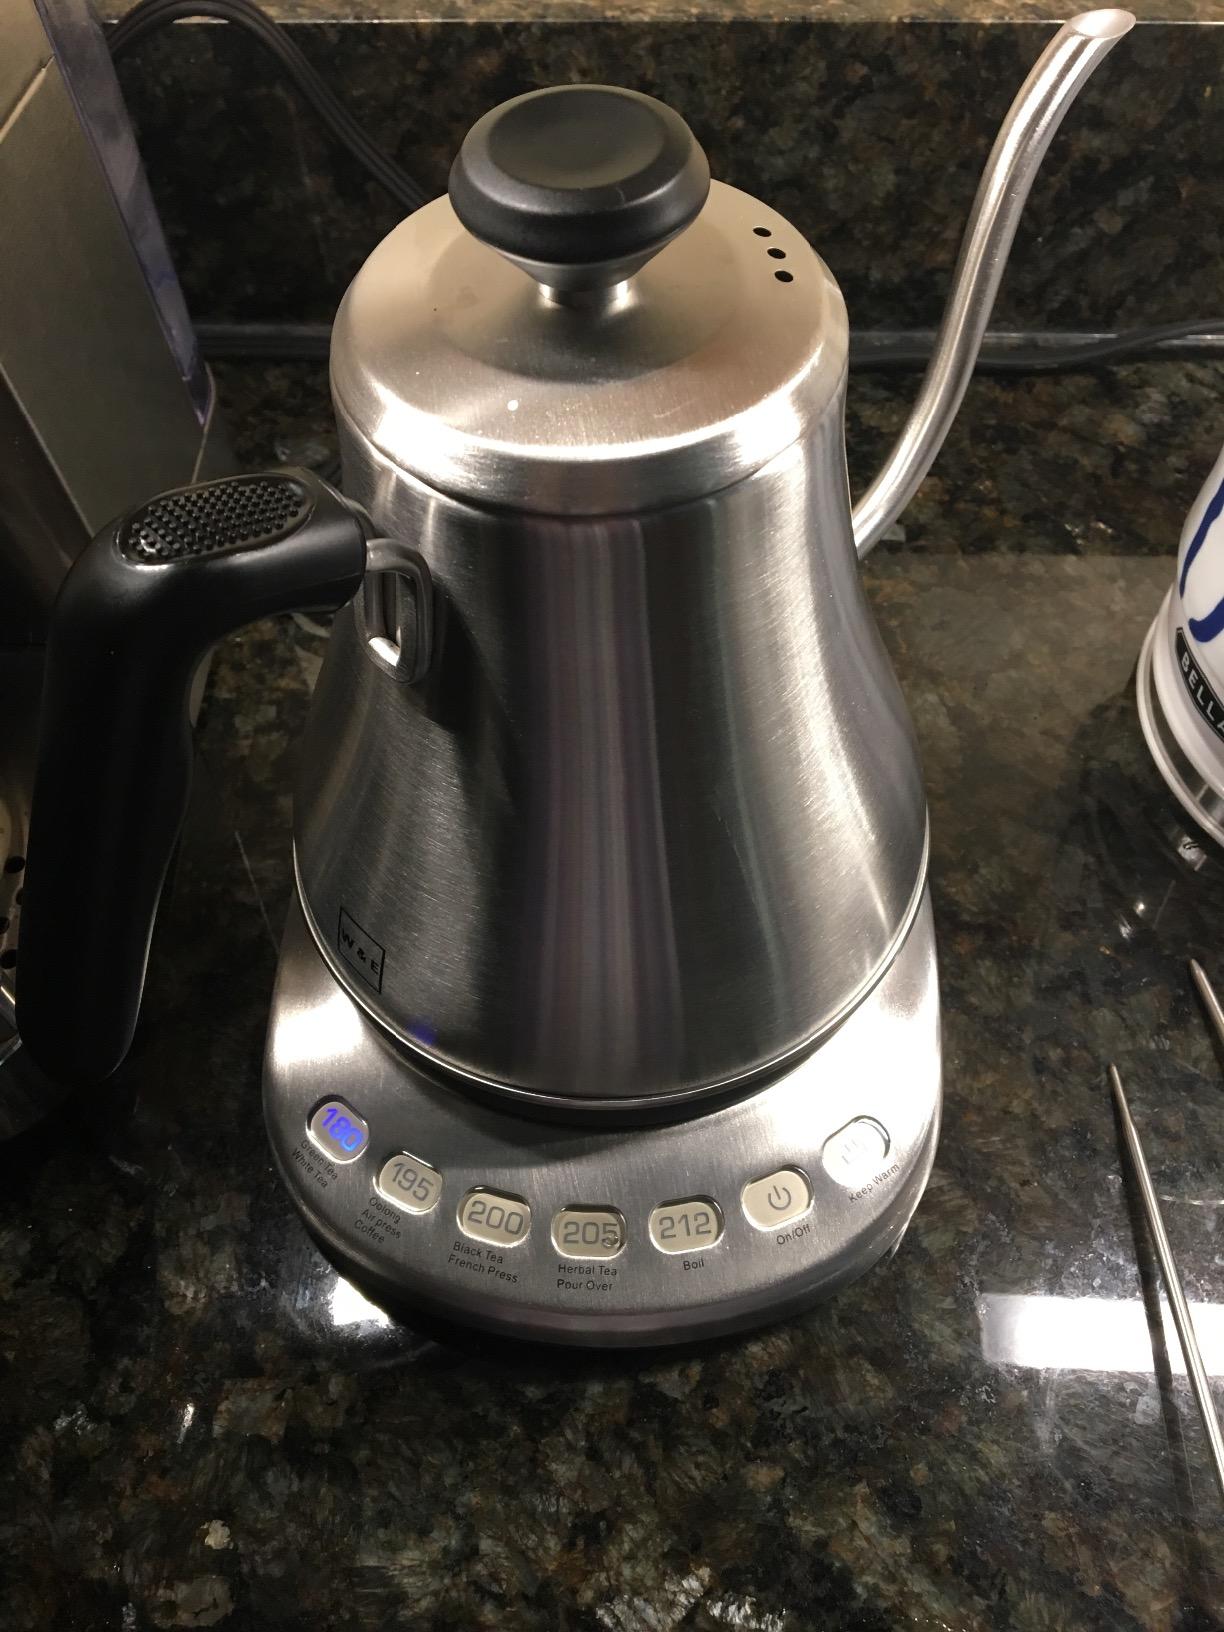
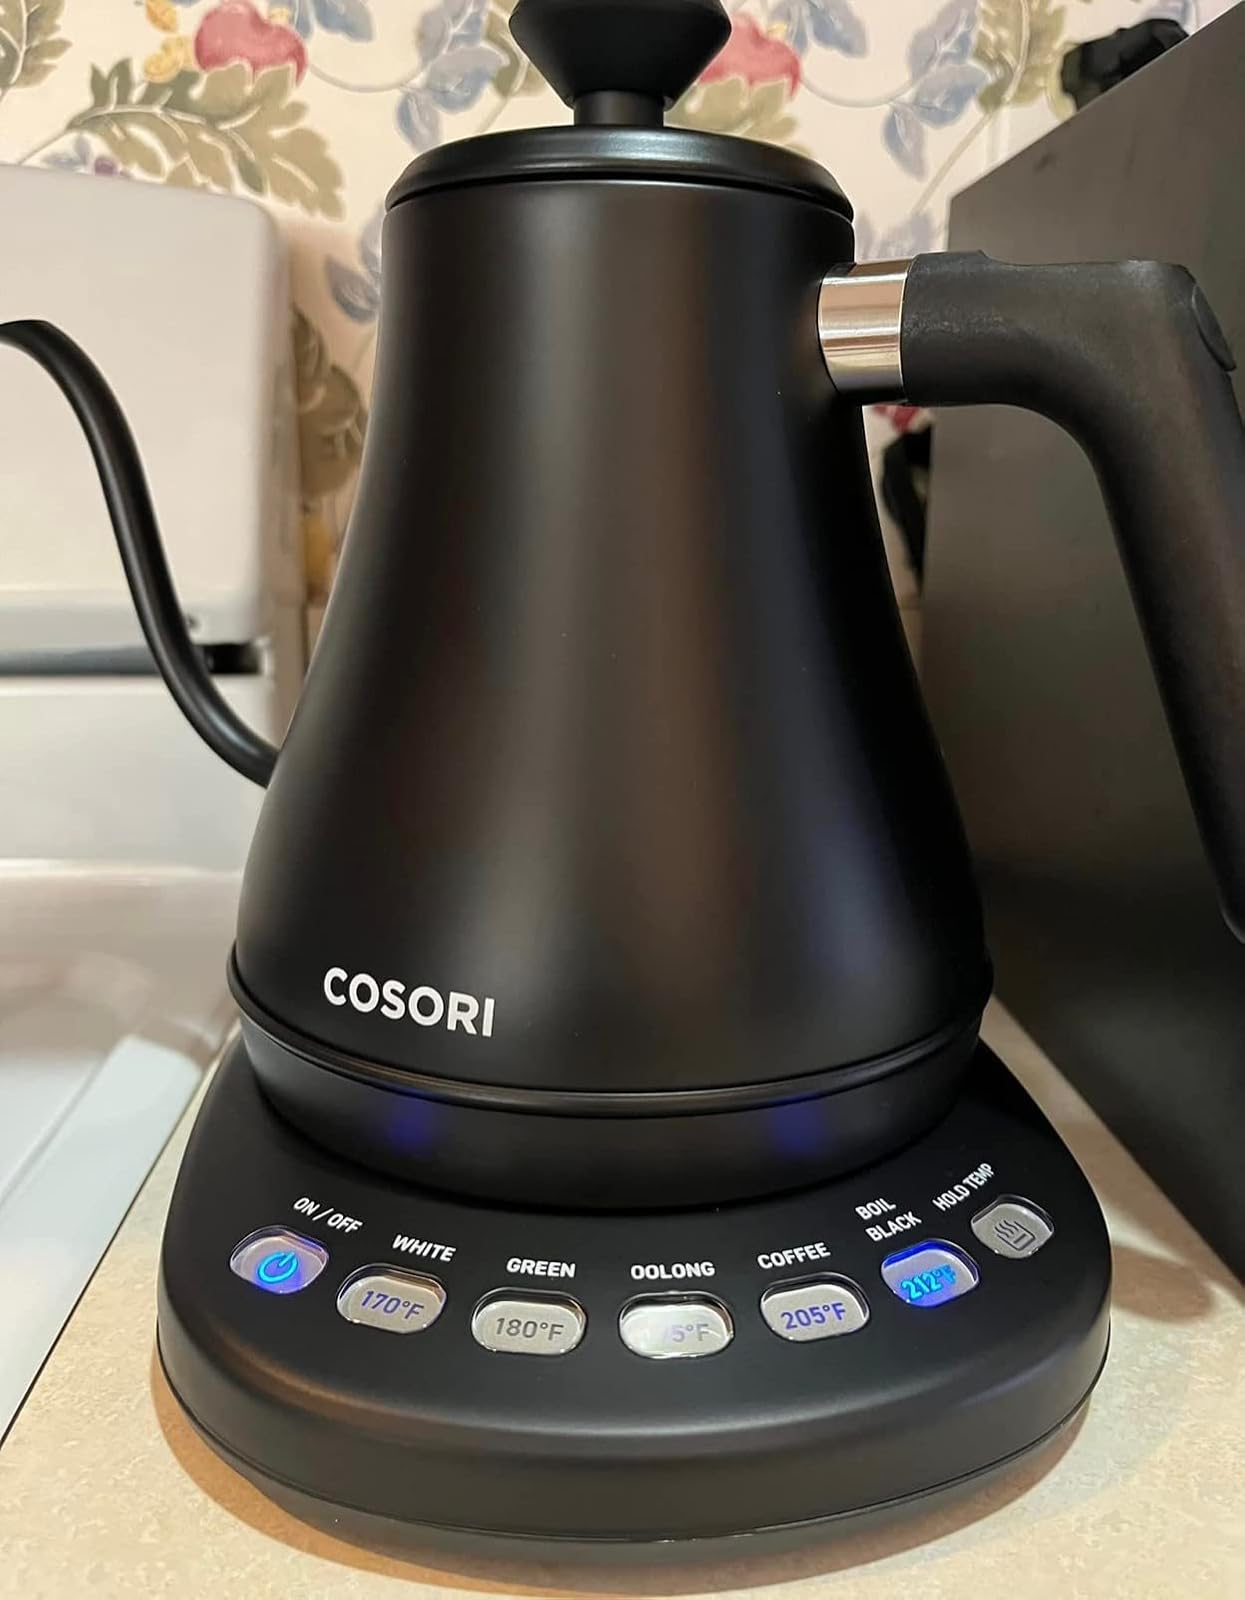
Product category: items_kettle
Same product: no